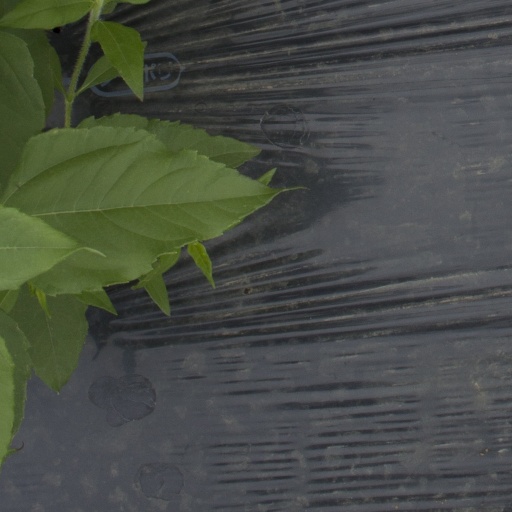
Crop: Jerusalem artichoke